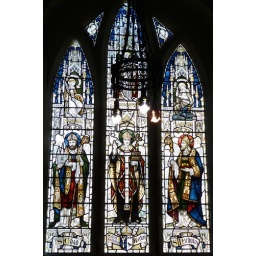
beautiful stain glass window in the church at kedleston